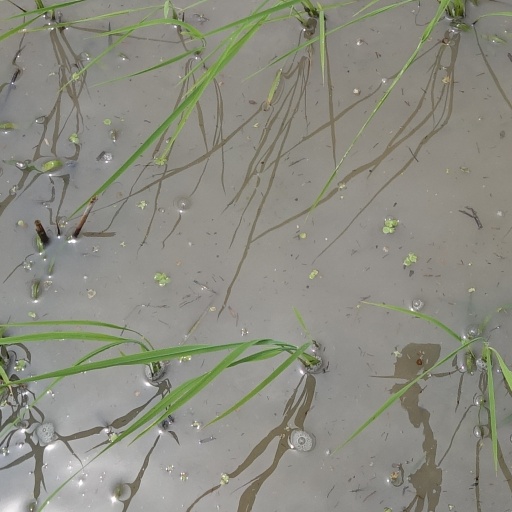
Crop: rice